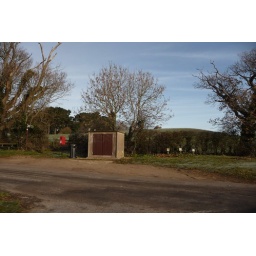
When I'm being driven in the doggy car - The monument on the hill